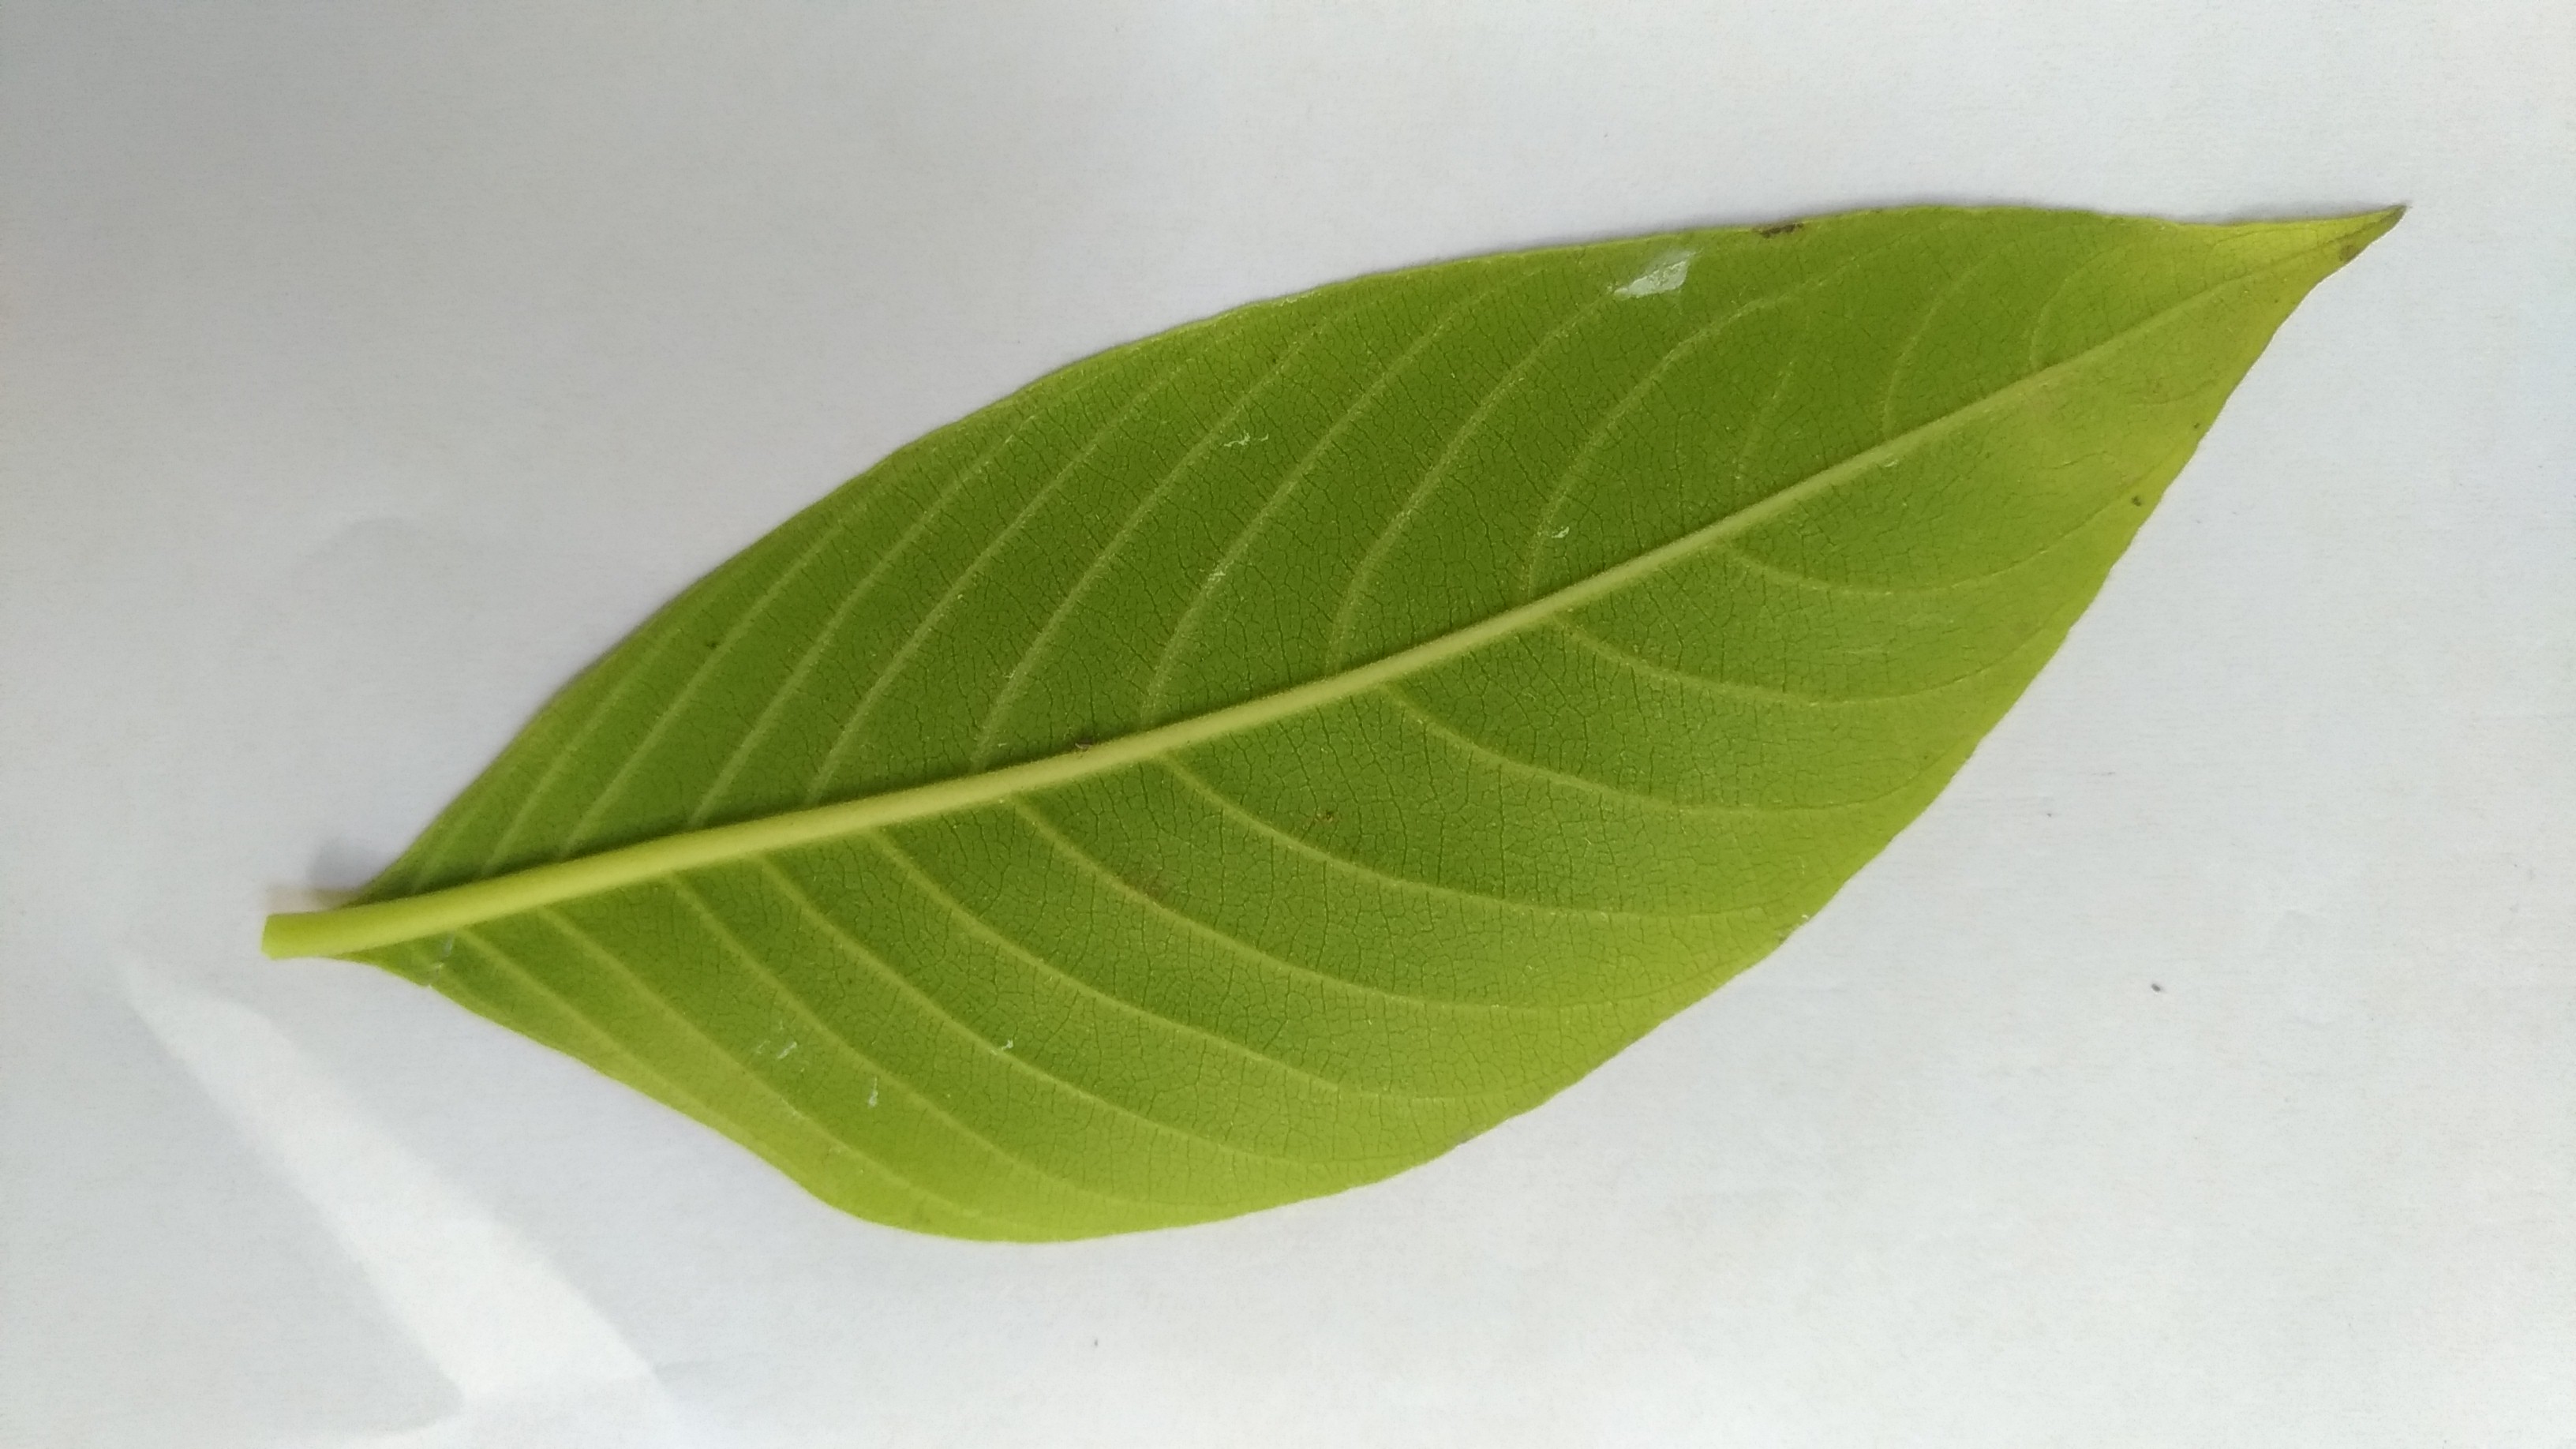
Plant: Malabar_Nut